DIANCA

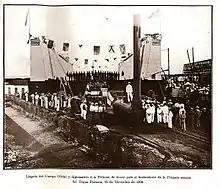
Arrival of the Official and Diplomatic Corps to the Tribune of Honor for the launching of the First Section of the Floating Dock, December 25, 1906.

The National Dock and Shipyard of Puerto Cabello was created in 1905, by decree of the Presidency of the Republic, and attached to the former Ministry of War and Navy. Of his achievements, the Coast Guard "29 de Enero" and the merchant ship "Nuevo Mara" are still remembered, vessels that for many years provided efficient services. A Wooden Floating Dock at that time allowed ships of up to 1,200 tons to be repaired, and later, in 1910, a floating dock with a displacement of 5,000 tons was installed, both installations lasted until 1938.